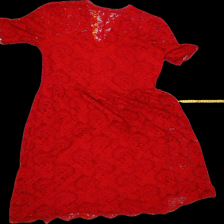
View: back
Type: Dress
Category: Ladies
Brand: Hamton Republic (Kappahl)
Colors: Red
Material: 62% Nylo 38% Visc
Pattern: Lace
Cut: V-collar
Size: 40
Season: All
Trend: No trend
Stains: No
Damage: 0
Price range: 100-150
Recommended usage: Reuse